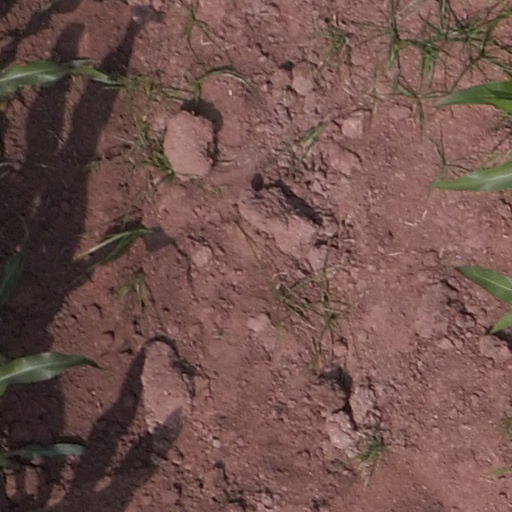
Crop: maize; corn